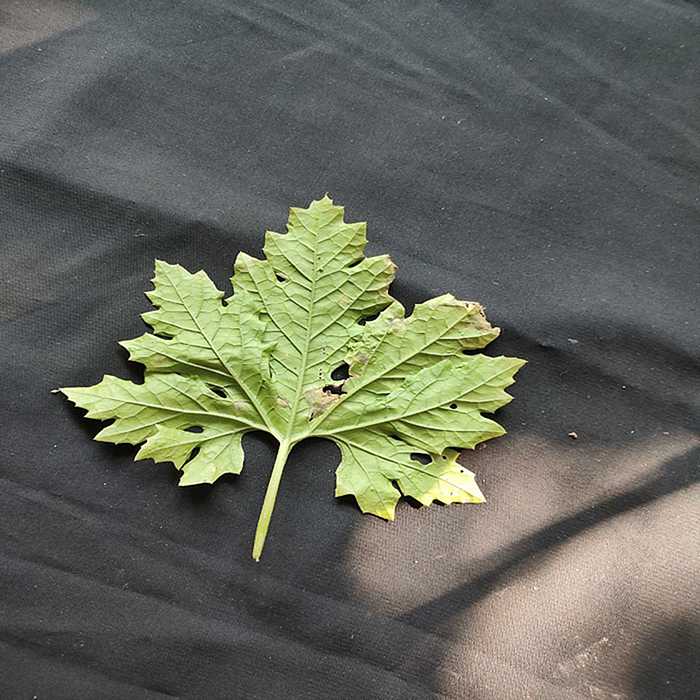
Plant: Bitter Gourd
Label: Downey mildew